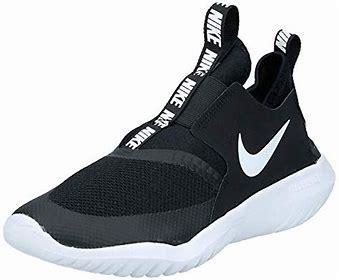
Brand: Nike
Model: Flex Runner 2